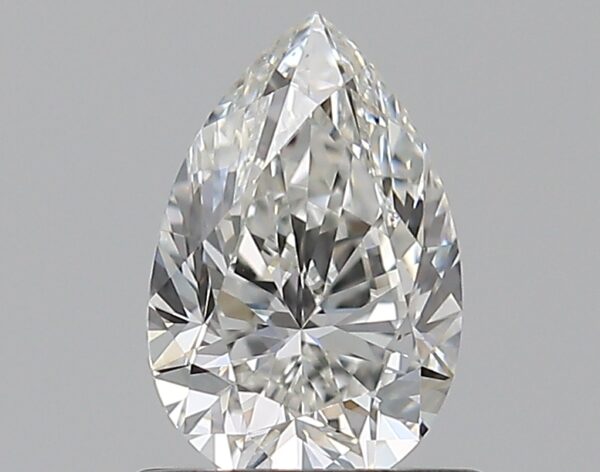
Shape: pear
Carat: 0.7
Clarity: VS1
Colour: G
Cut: VG
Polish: EX
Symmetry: VG
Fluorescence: F
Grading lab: GIA
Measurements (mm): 7.35 x 4.84 x 3.13